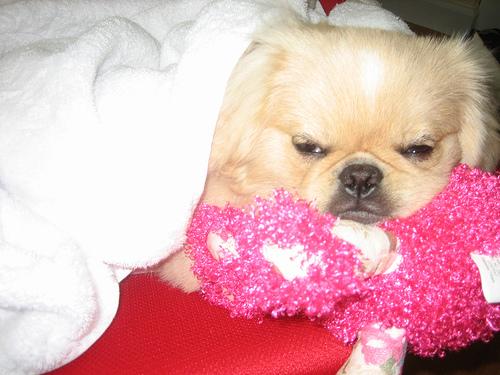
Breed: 480-n000125-Pekinese